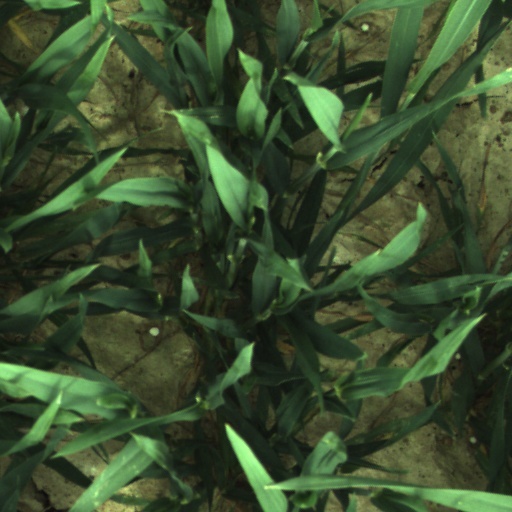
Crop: wheat